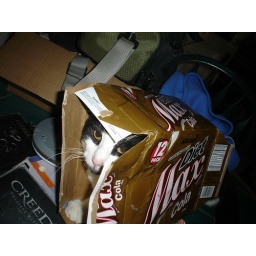
Every empty box in the house belongs to Oliver.